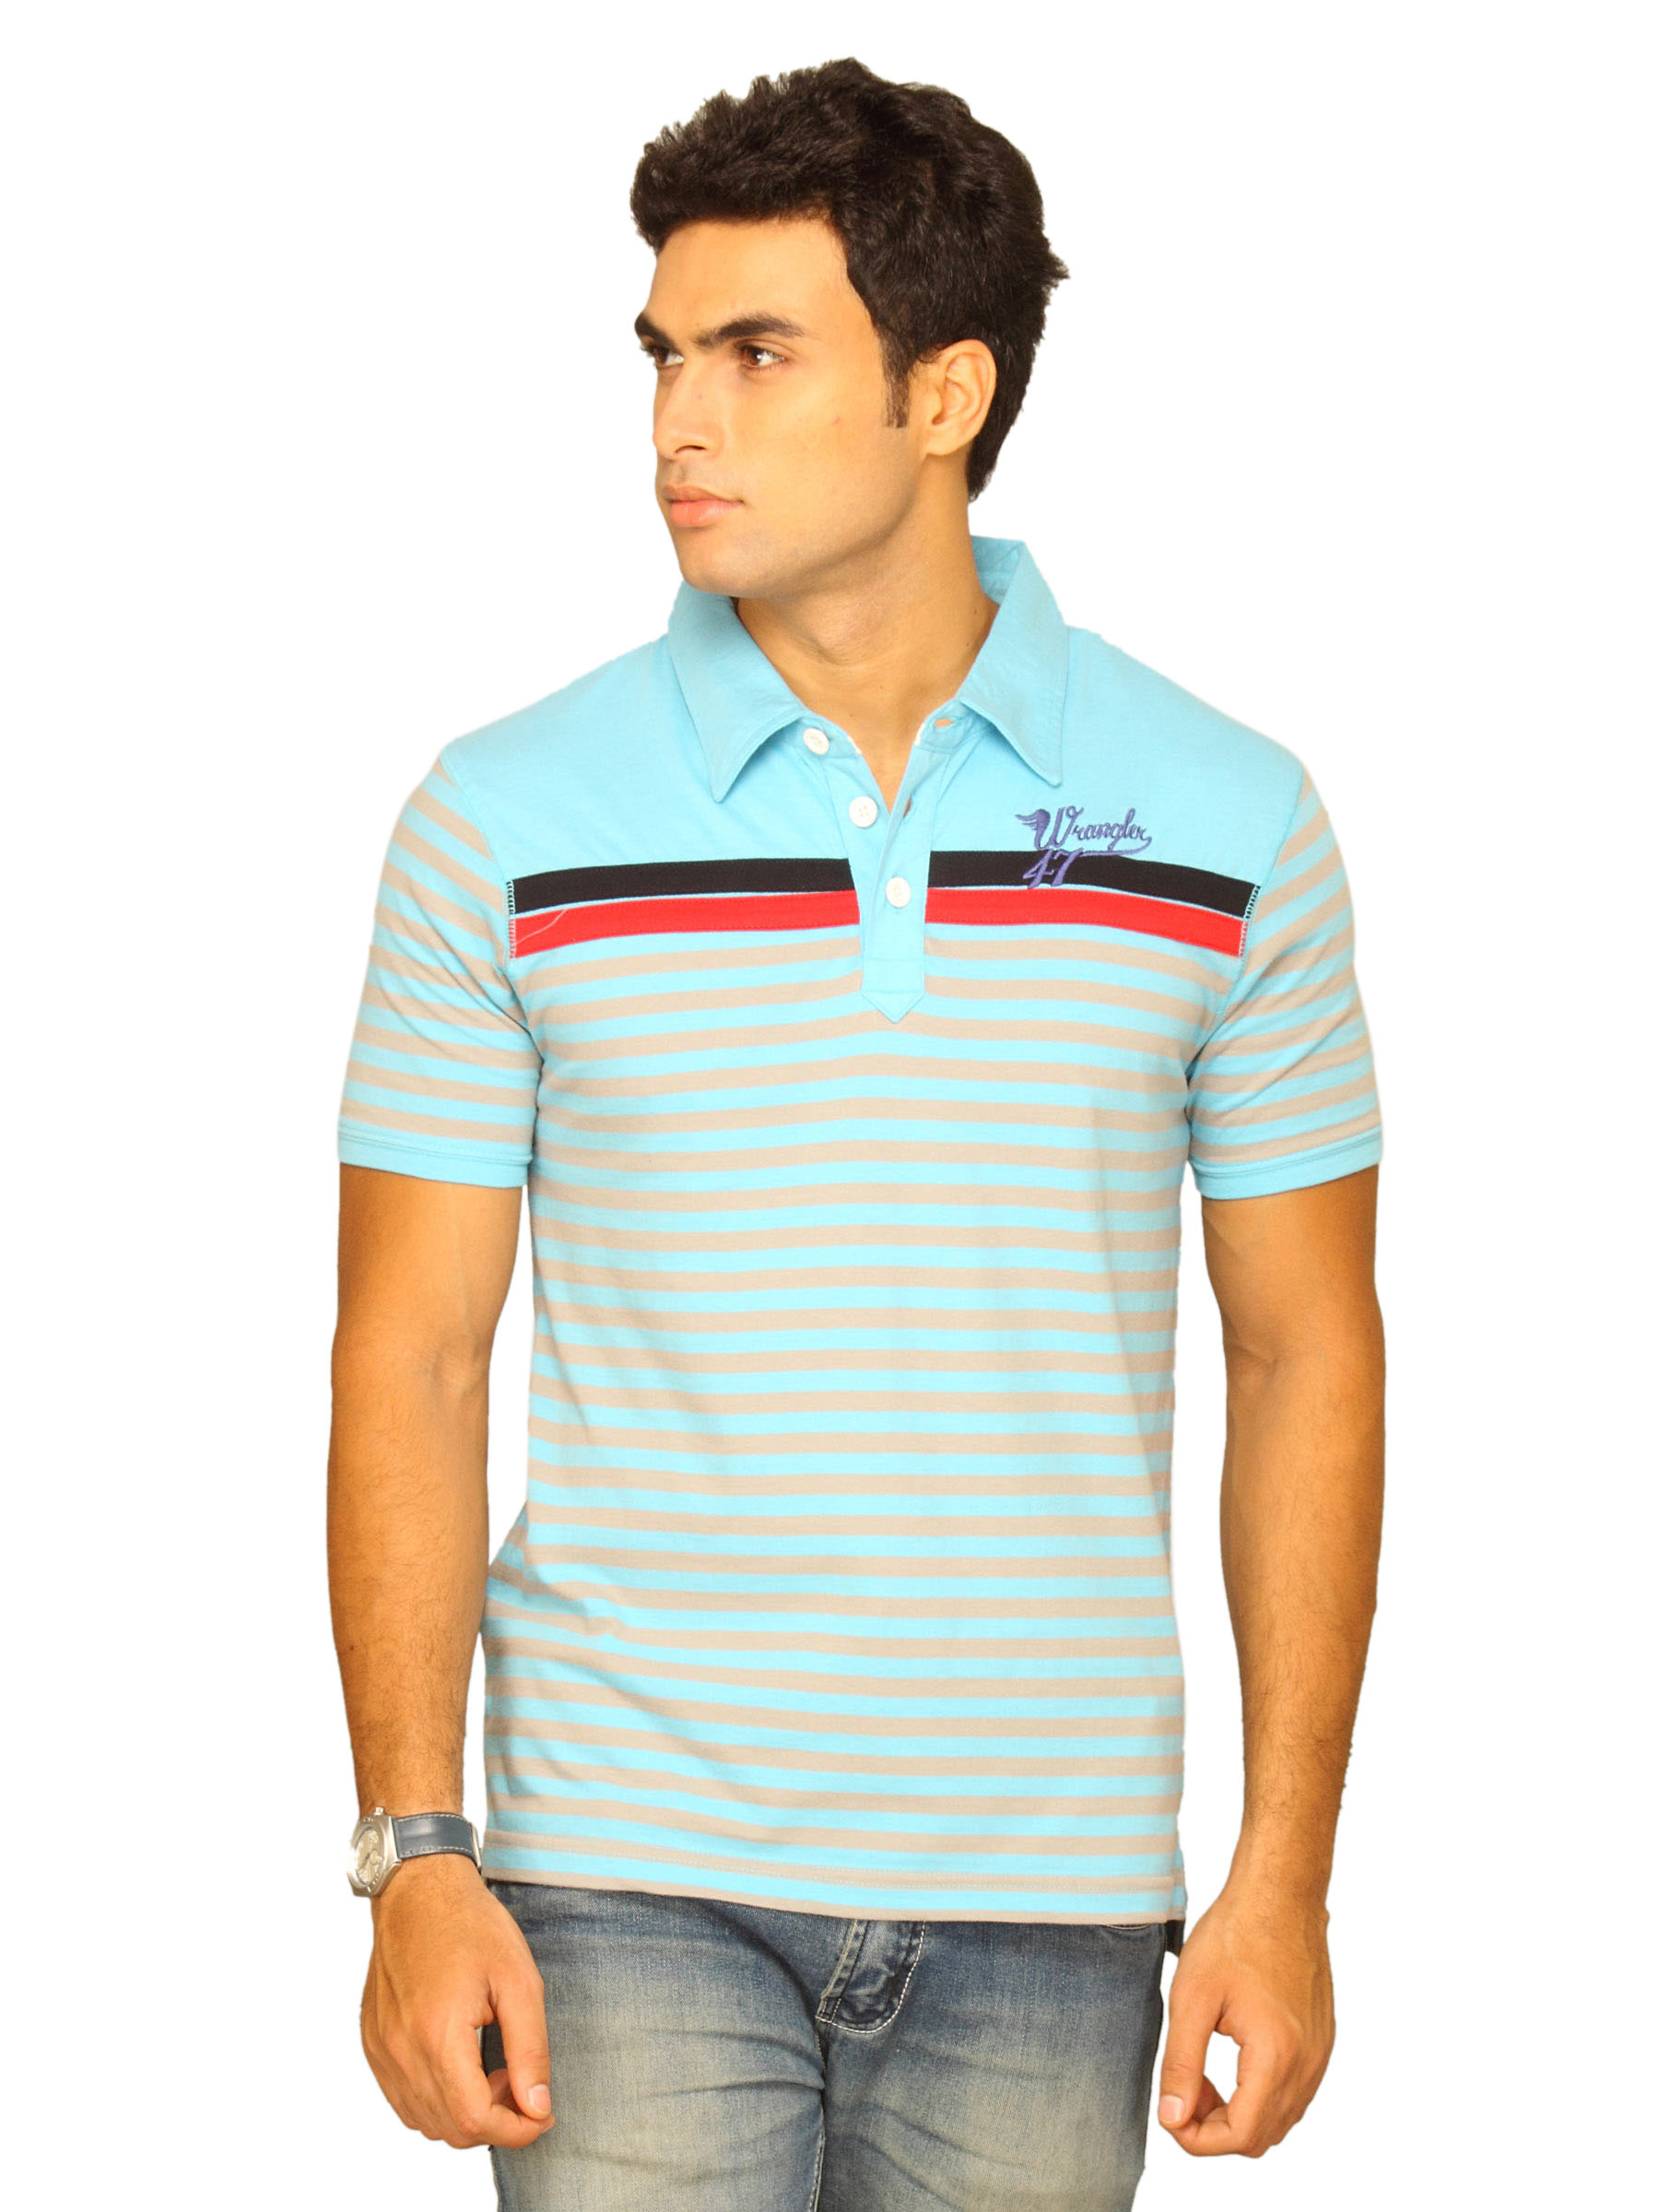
Wrangler Men's Colorful Chest Tape Polo Blue T-shirt
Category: Apparel / Topwear / Tshirts
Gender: Men
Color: Blue
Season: Summer 2011
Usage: Casual